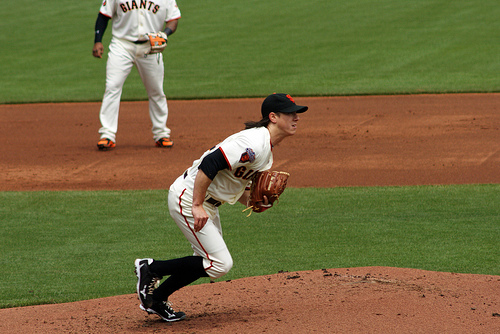
question: これはどんなスポーツの試合ですか？
answer: ベースボール

question: グラウンド内に選手は何人見えますか？
answer: 2人

question: グローブはいくつ見えますか？
answer: 2つ

question: 選手の帽子は何色ですか？
answer: 黒

question: この試合はどこの国で行われていますか？
answer: アメリカ合衆国

question: 手前にいる選手はどこのポジションの選手ですか？
answer: ピッチャー

question: 見えている選手たちはどこのチームの選手ですか？
answer: サンフランシスコ・ジャイアンツ

question: 手前にいる選手は誰ですか？
answer: ティム　リンスカム